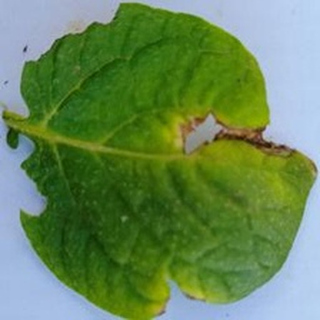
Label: potato_late_blight